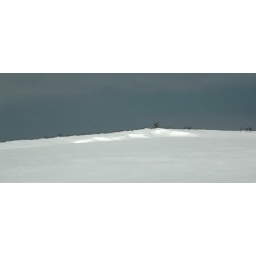
As seen thru a car window in Doniphan County, Kansas.